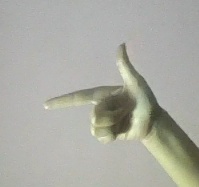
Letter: yaa